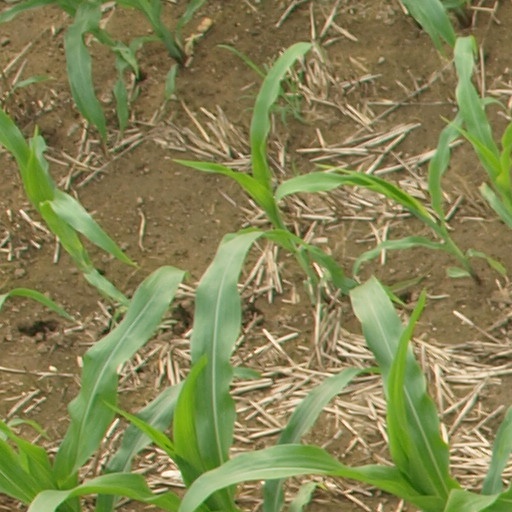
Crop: maize; corn